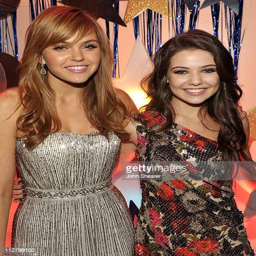
actors attend the world premiere after party